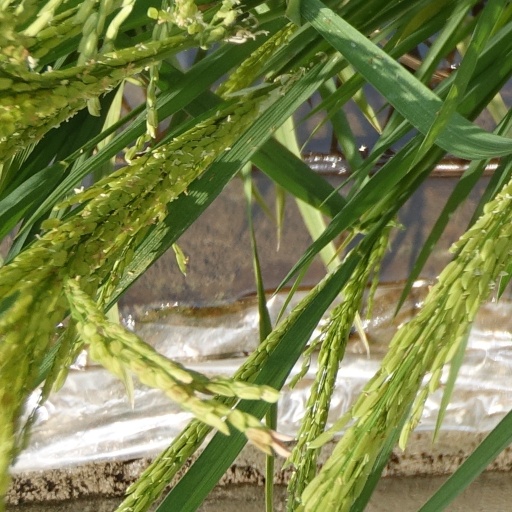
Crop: rice